Robert M. Stark House

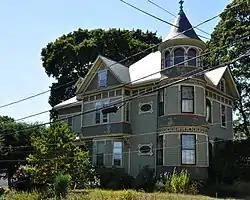

The Robert M. Stark House is a historic house at 176 Main Street in Waltham, Massachusetts. This -story house was designed by local architect George Strout, and built in 1890 for Robert Stark, a lawyer and local politician. At the time, the east side of Main Street had become a fashionable address for the upper middle class. The house has high quality Queen Anne style, including various projecting sections and gables, a three-story turret with conical roof, bands of decorative shingles, and windows of varying sizes and shapes with a wide variety of framing treatments.